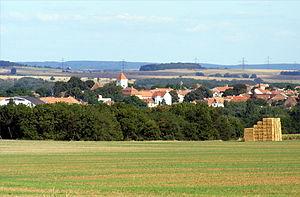
Rouchovany est une commune du district de Třebíč, dans la région de Vysočina, en Tchéquie. Sa population s'élevait à 1 179 habitants en 2019.